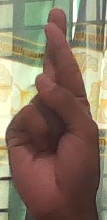
ASL sign: R